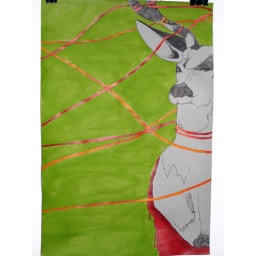
so I'm trying out drawing on gray paper and using acrylic / ink around it....